France–Africa relations

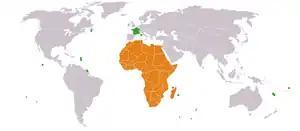
Map of France-Africa relations.

France–Africa relations cover a period of several centuries, starting during the Middle Ages, and have been very influential to both regions. French soft power in Africa is often referred to Françafrique.